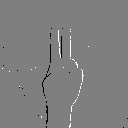
ASL letter: u